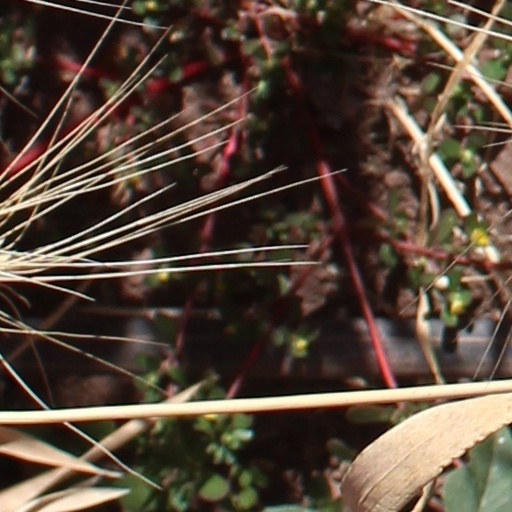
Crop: wheat